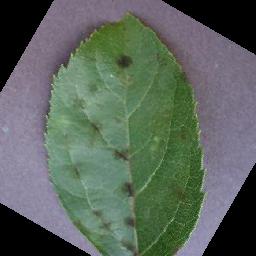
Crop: apple
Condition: scab